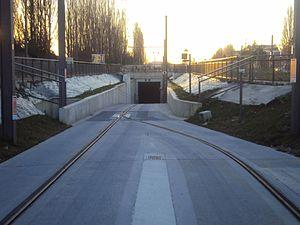
Travaux du T6 Vélizy